Hollywood Black Friday

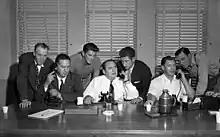
Seven actors and studio workers, including Sorrell, Ronald Reagan, Edward Arnold, George Murphy, and Gene Kelly, during an October 1946 telephone conference in which AFL officials denied issuing a "clarification" which set off the film strike.

After meetings between IATSE and representatives of the studios in early September 1946 had guaranteed IATSE workers to fill the positions of existing CSU employees, the studios came up with a plan to force CSU out of the studios once and for all. On September 23, the studios reassigned all the CSU members from construction supervisors, foremen, and maintenance men to work as journeymen carpenters on "hot set," a position in which many of the men had not worked many years. The violation of their job descriptions was a cause for a union grievance.